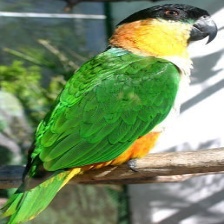
Species: BLACK HEADED CAIQUE
Scientific name: PIONITES MELANOCEPHALUS